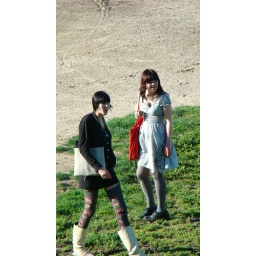
random cute girls in parks